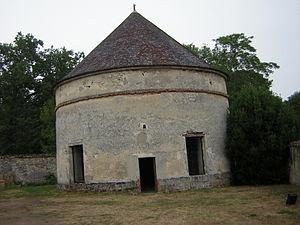
Le château de Malesherbes est un château français situé à Malesherbes, dans la commune nouvelle du Malesherbois et le département du Loiret en région Centre-Val de Loire.